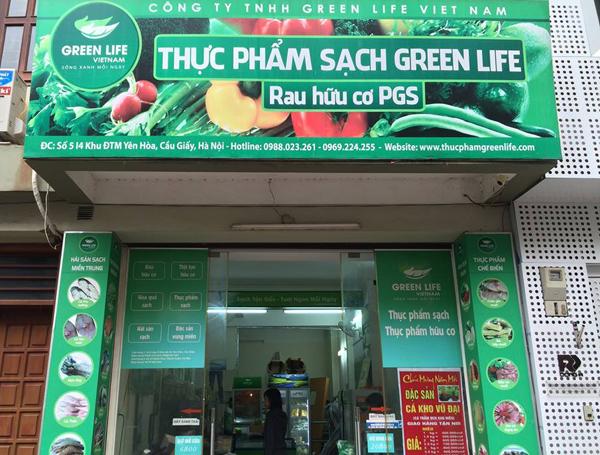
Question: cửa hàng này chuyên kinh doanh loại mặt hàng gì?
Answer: thực phẩm sạch và thực phẩm hữu cơ